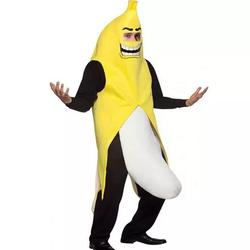
Label: Banana